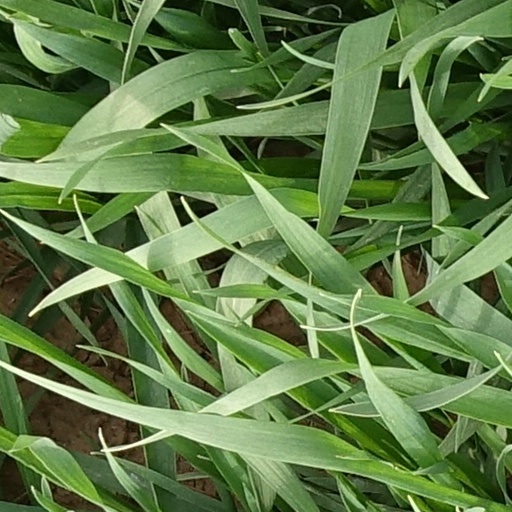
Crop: wheat